1891–92 Sheffield United F.C. season

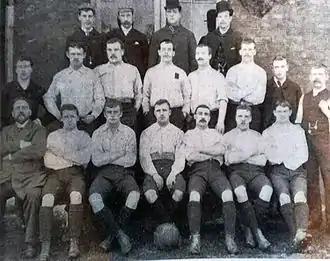

United continued with a sizable turnover of playing staff but were now focusing on using their financial position to target experienced professionals rather than relying on the untried talents of previous seasons. Bob Cain and Harry Hammond arrived in August, recruited from Bootle and Everton respectively, while previous stalwarts like Edward Cross, Billy Bridgewater and W. Robertson were allowed to leave. A young Ernest Needham was promoted to the first team and began to feature regularly as the season progressed; he would eventually go on to make over 450 league appearances for the Blades and to captain England during his career.